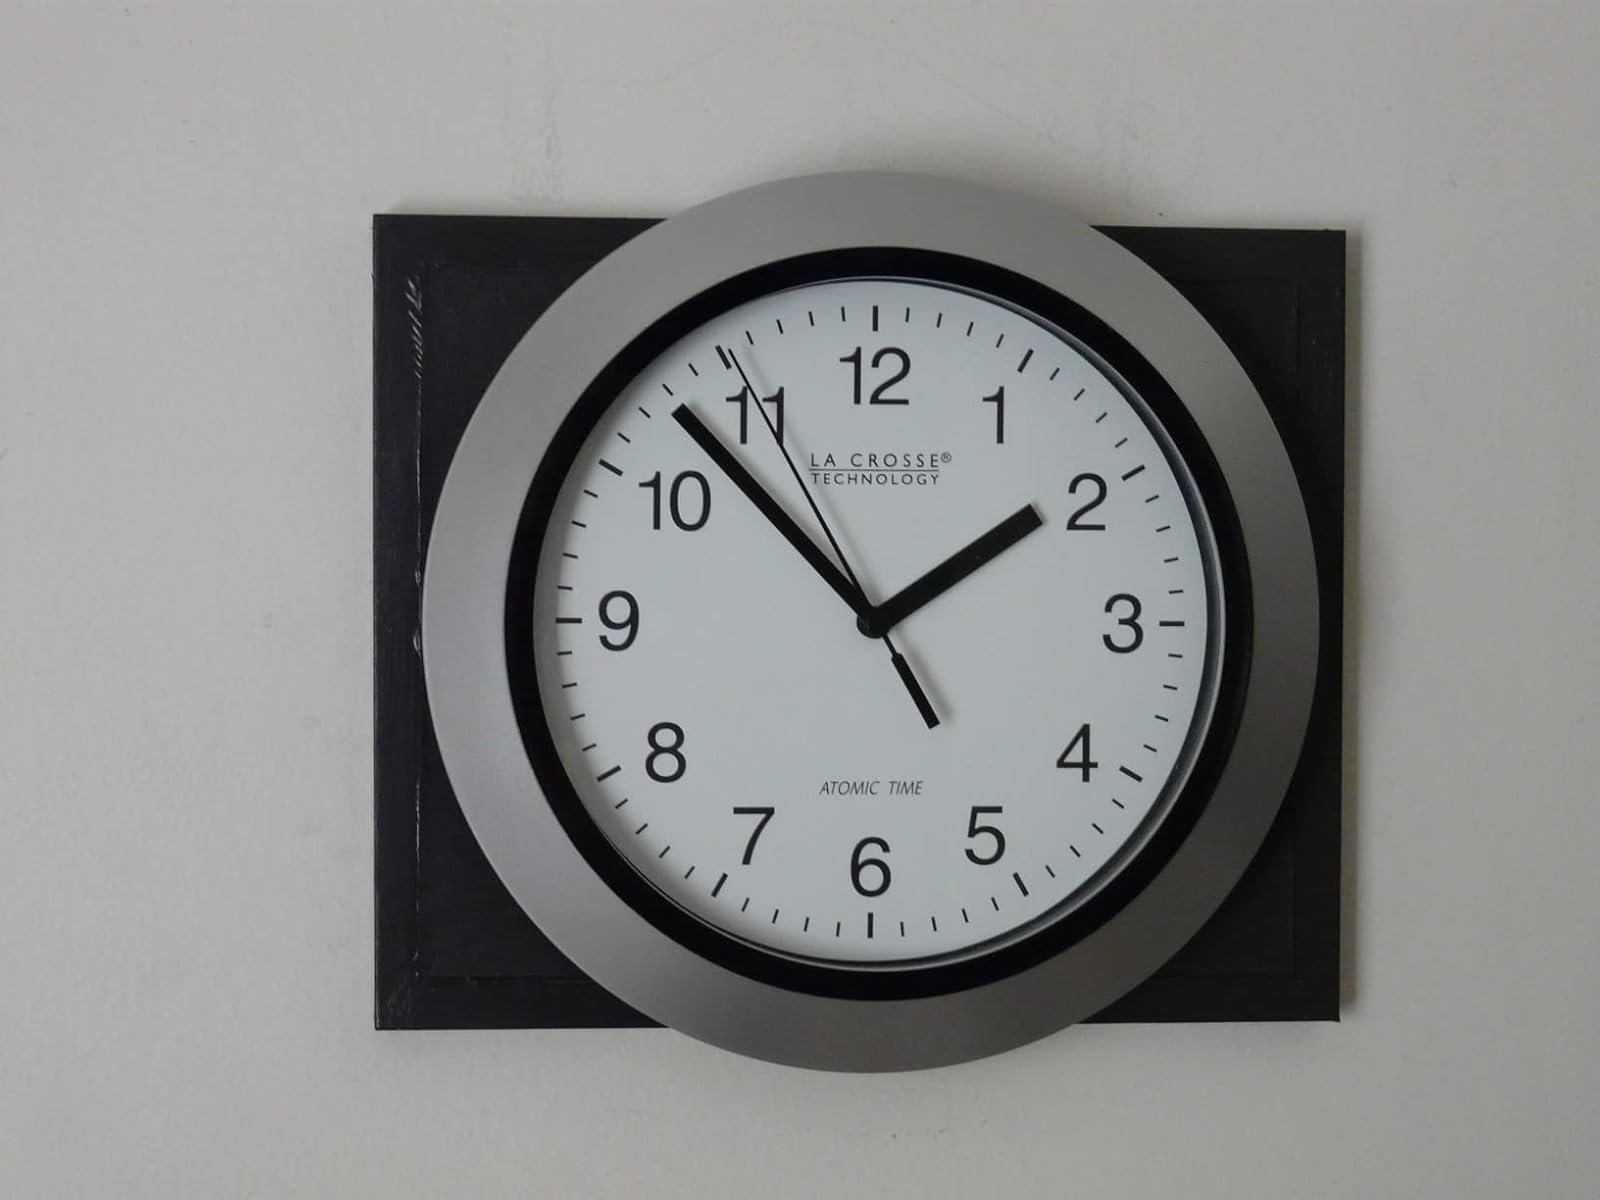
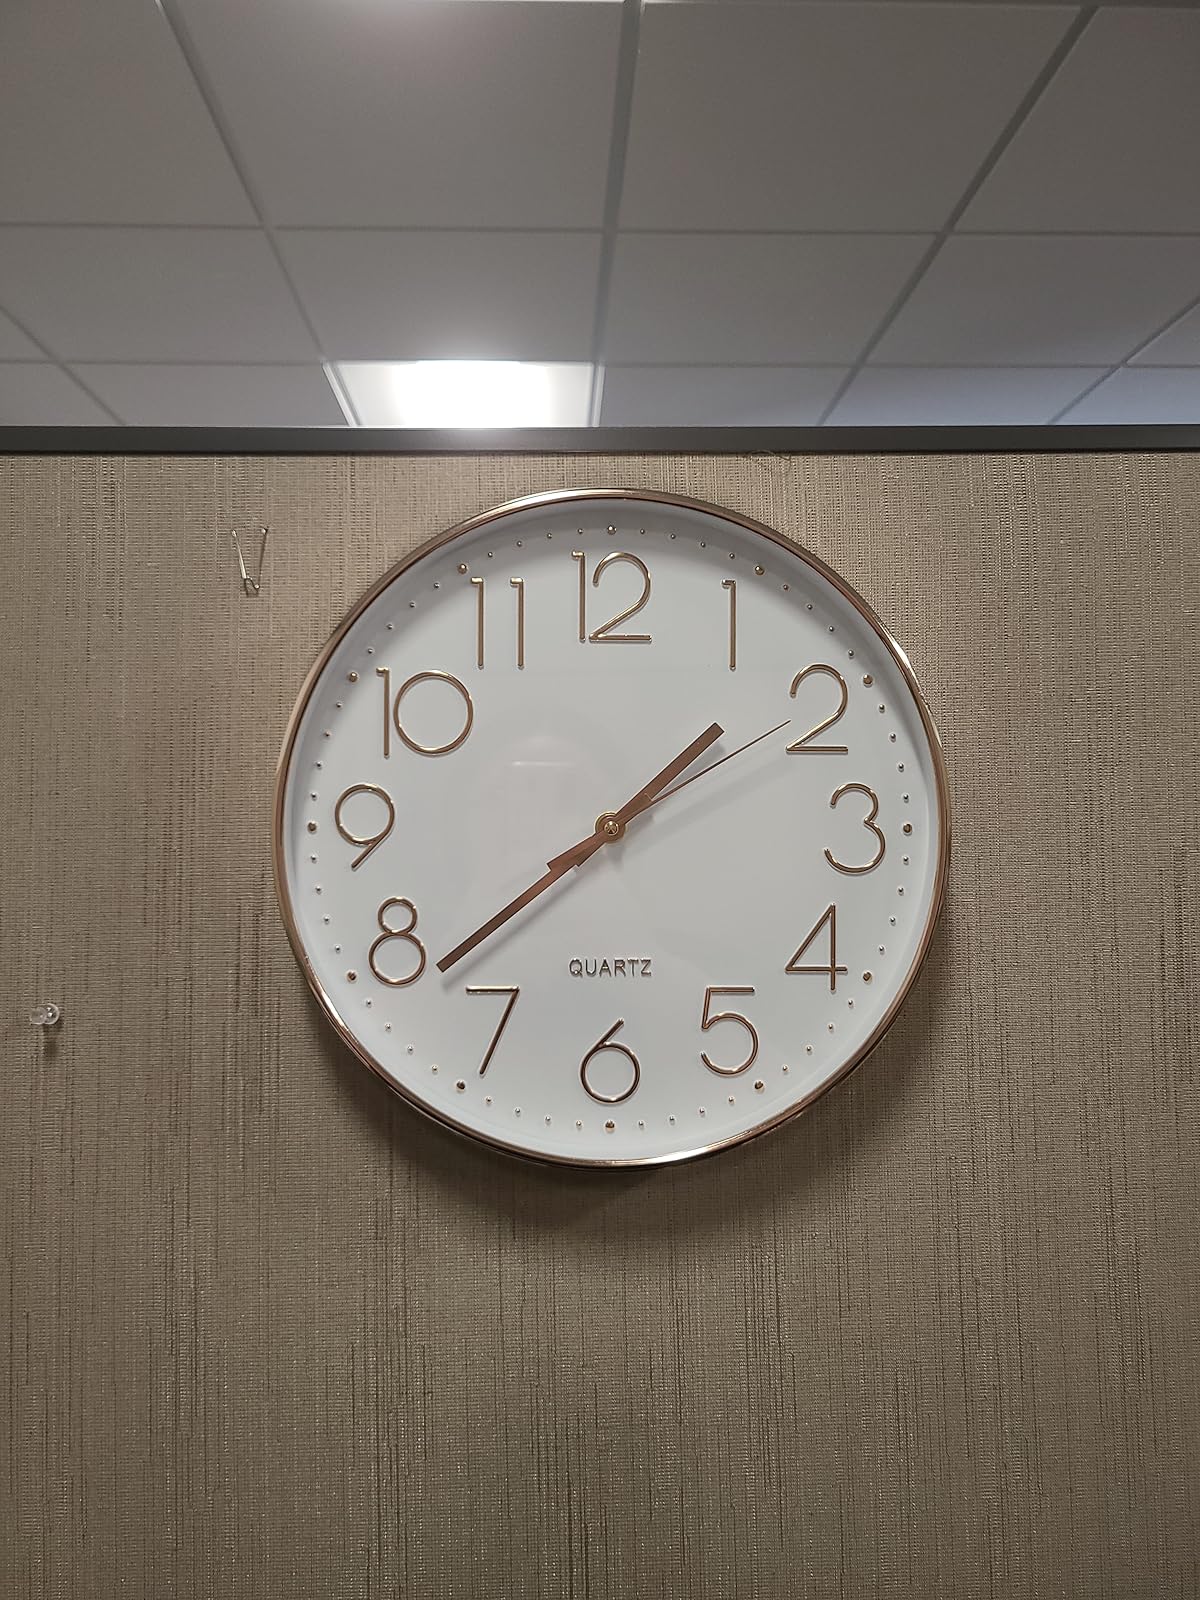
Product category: clock
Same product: no